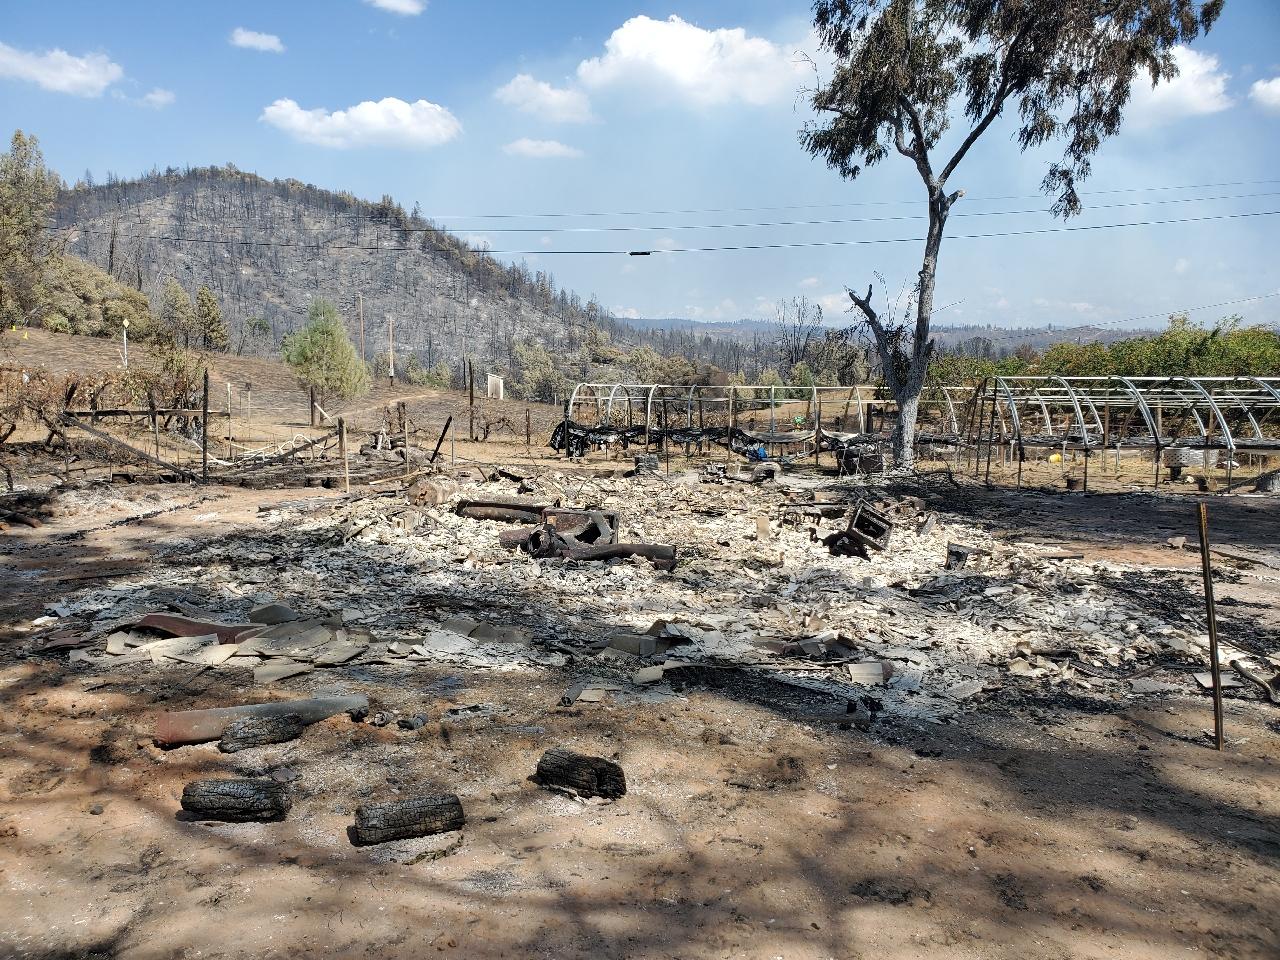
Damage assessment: destroyed